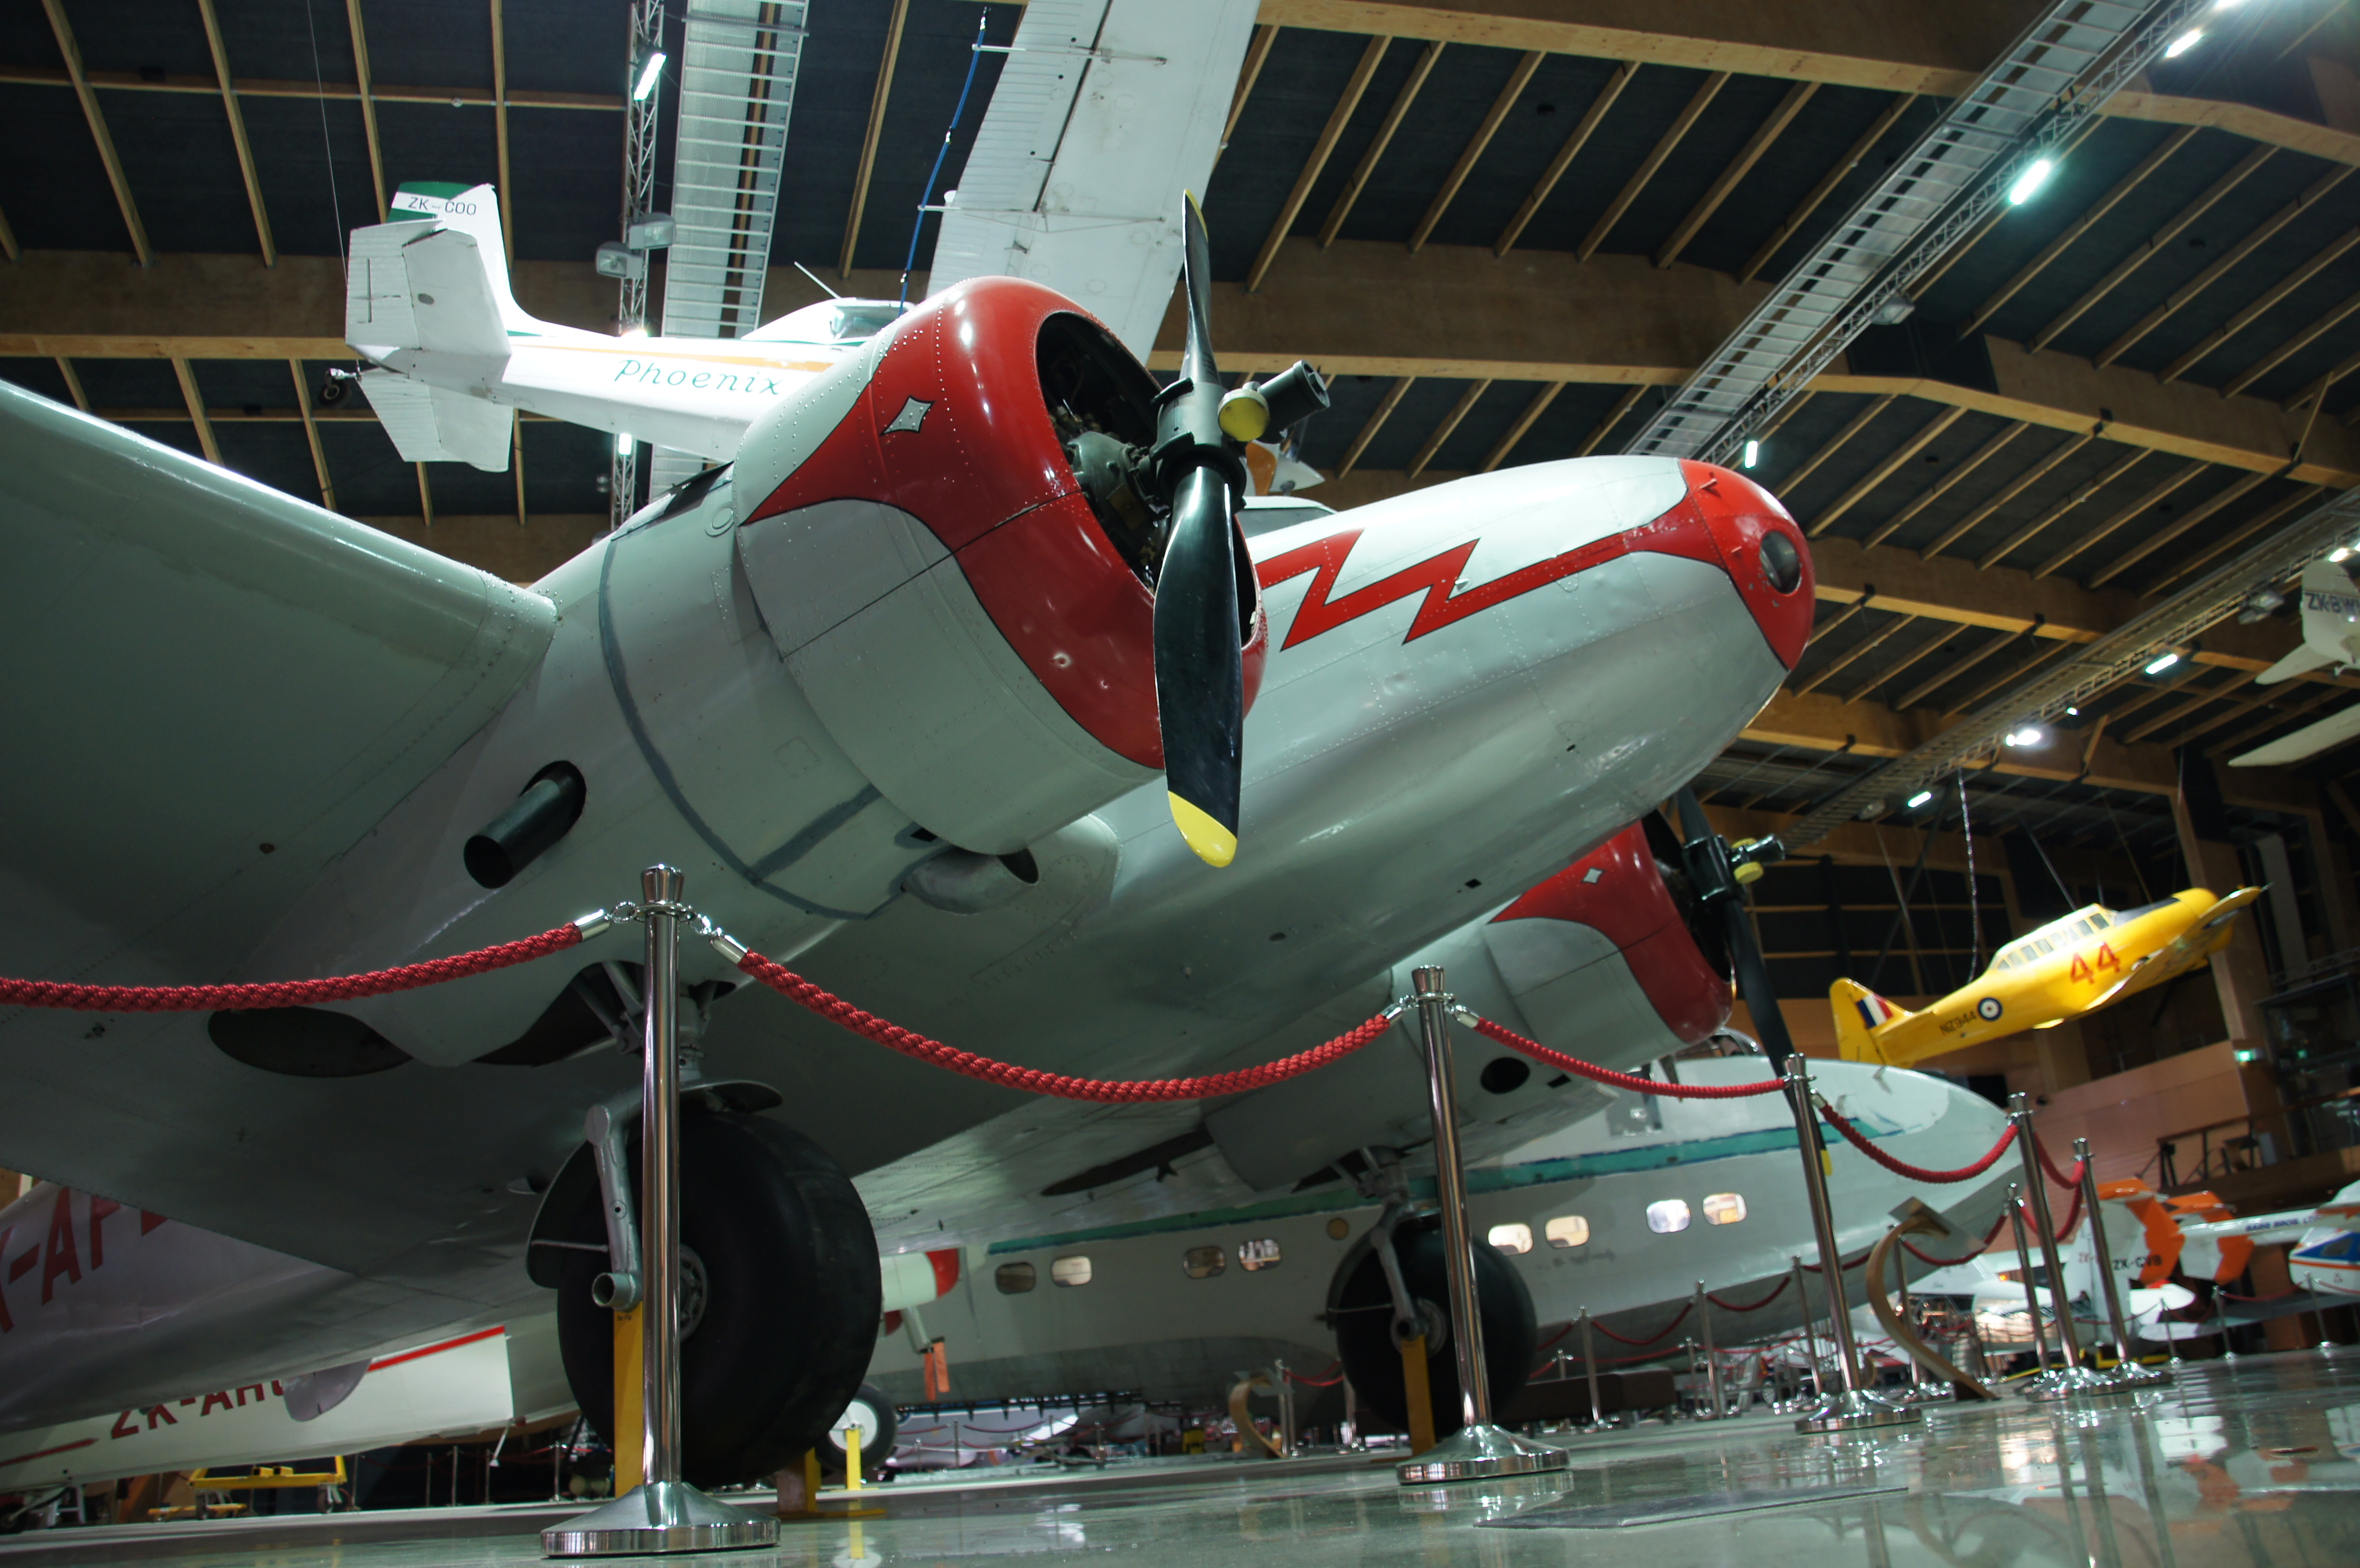
airplane, aircraft, vehicle, airline, aviation, airliner, museums, aircraftdisplays, motatauckland, classicplanes, lockheedmodel10electra, atmosphere of earth, aerospace engineering, aircraft engine